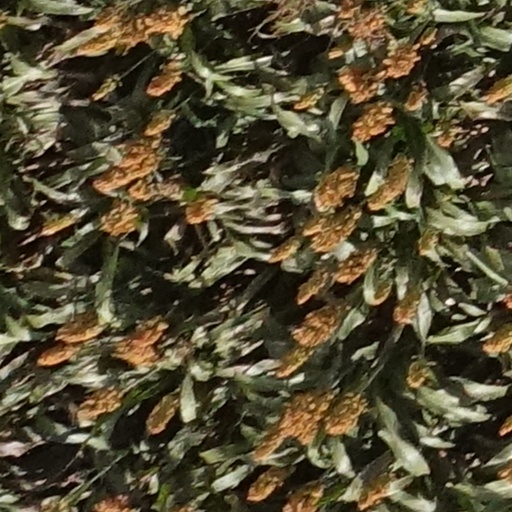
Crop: sorghum